List of Abbott Elementary characters

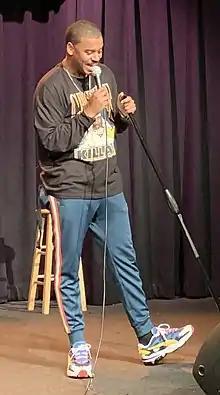
Zack Fox (pictured) portrays Tariq Temple during every season of "Abbott Elementary".

Tariq Temple is Janine's insensitive but well-meaning ex- boyfriend since middle school, who is an aspiring rapper and self-proclaimed feminist. Throughout the first season, his career and gigs as a rapper take priority over the simple things Janine wants him to do for their relationship. He gets a call from New York during "Zoo Balloon", where he is given an opportunity of more gigs. He assumes they'd pursue a long distance relationship, but Janine decides it's time for them to go their separate ways. He returns in "Attack Ad" to gather the things he left at Janine's apartment. He asks Janine out to dinner at Bahama Breeze, and she accepts. Later however, she ultimately does not go. He is briefly hired by Legendary Charters during the second season, but is eventually fired following a lawsuit since the jingle he made for Legendary sounded too similar to "California Love". He returns to Philadelphia at the end of the second season, and in the third season, becomes stepfather to one of Barbara's students, eventually being elected the president of the PTA.